Inamona

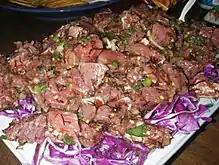
Limu poke at a retirement party buffet in Puunene, Maui in 2005. It was made with fresh ahi (yellowfin tuna), inamona (chopped kukui nuts), green onions, and limu manauea. It is presented on a bed of red cabbage

Inamona is a condiment or relish used in traditional Hawaiian cooking made from seed kernels of the kukui nut (candlenuts) and sea salt.